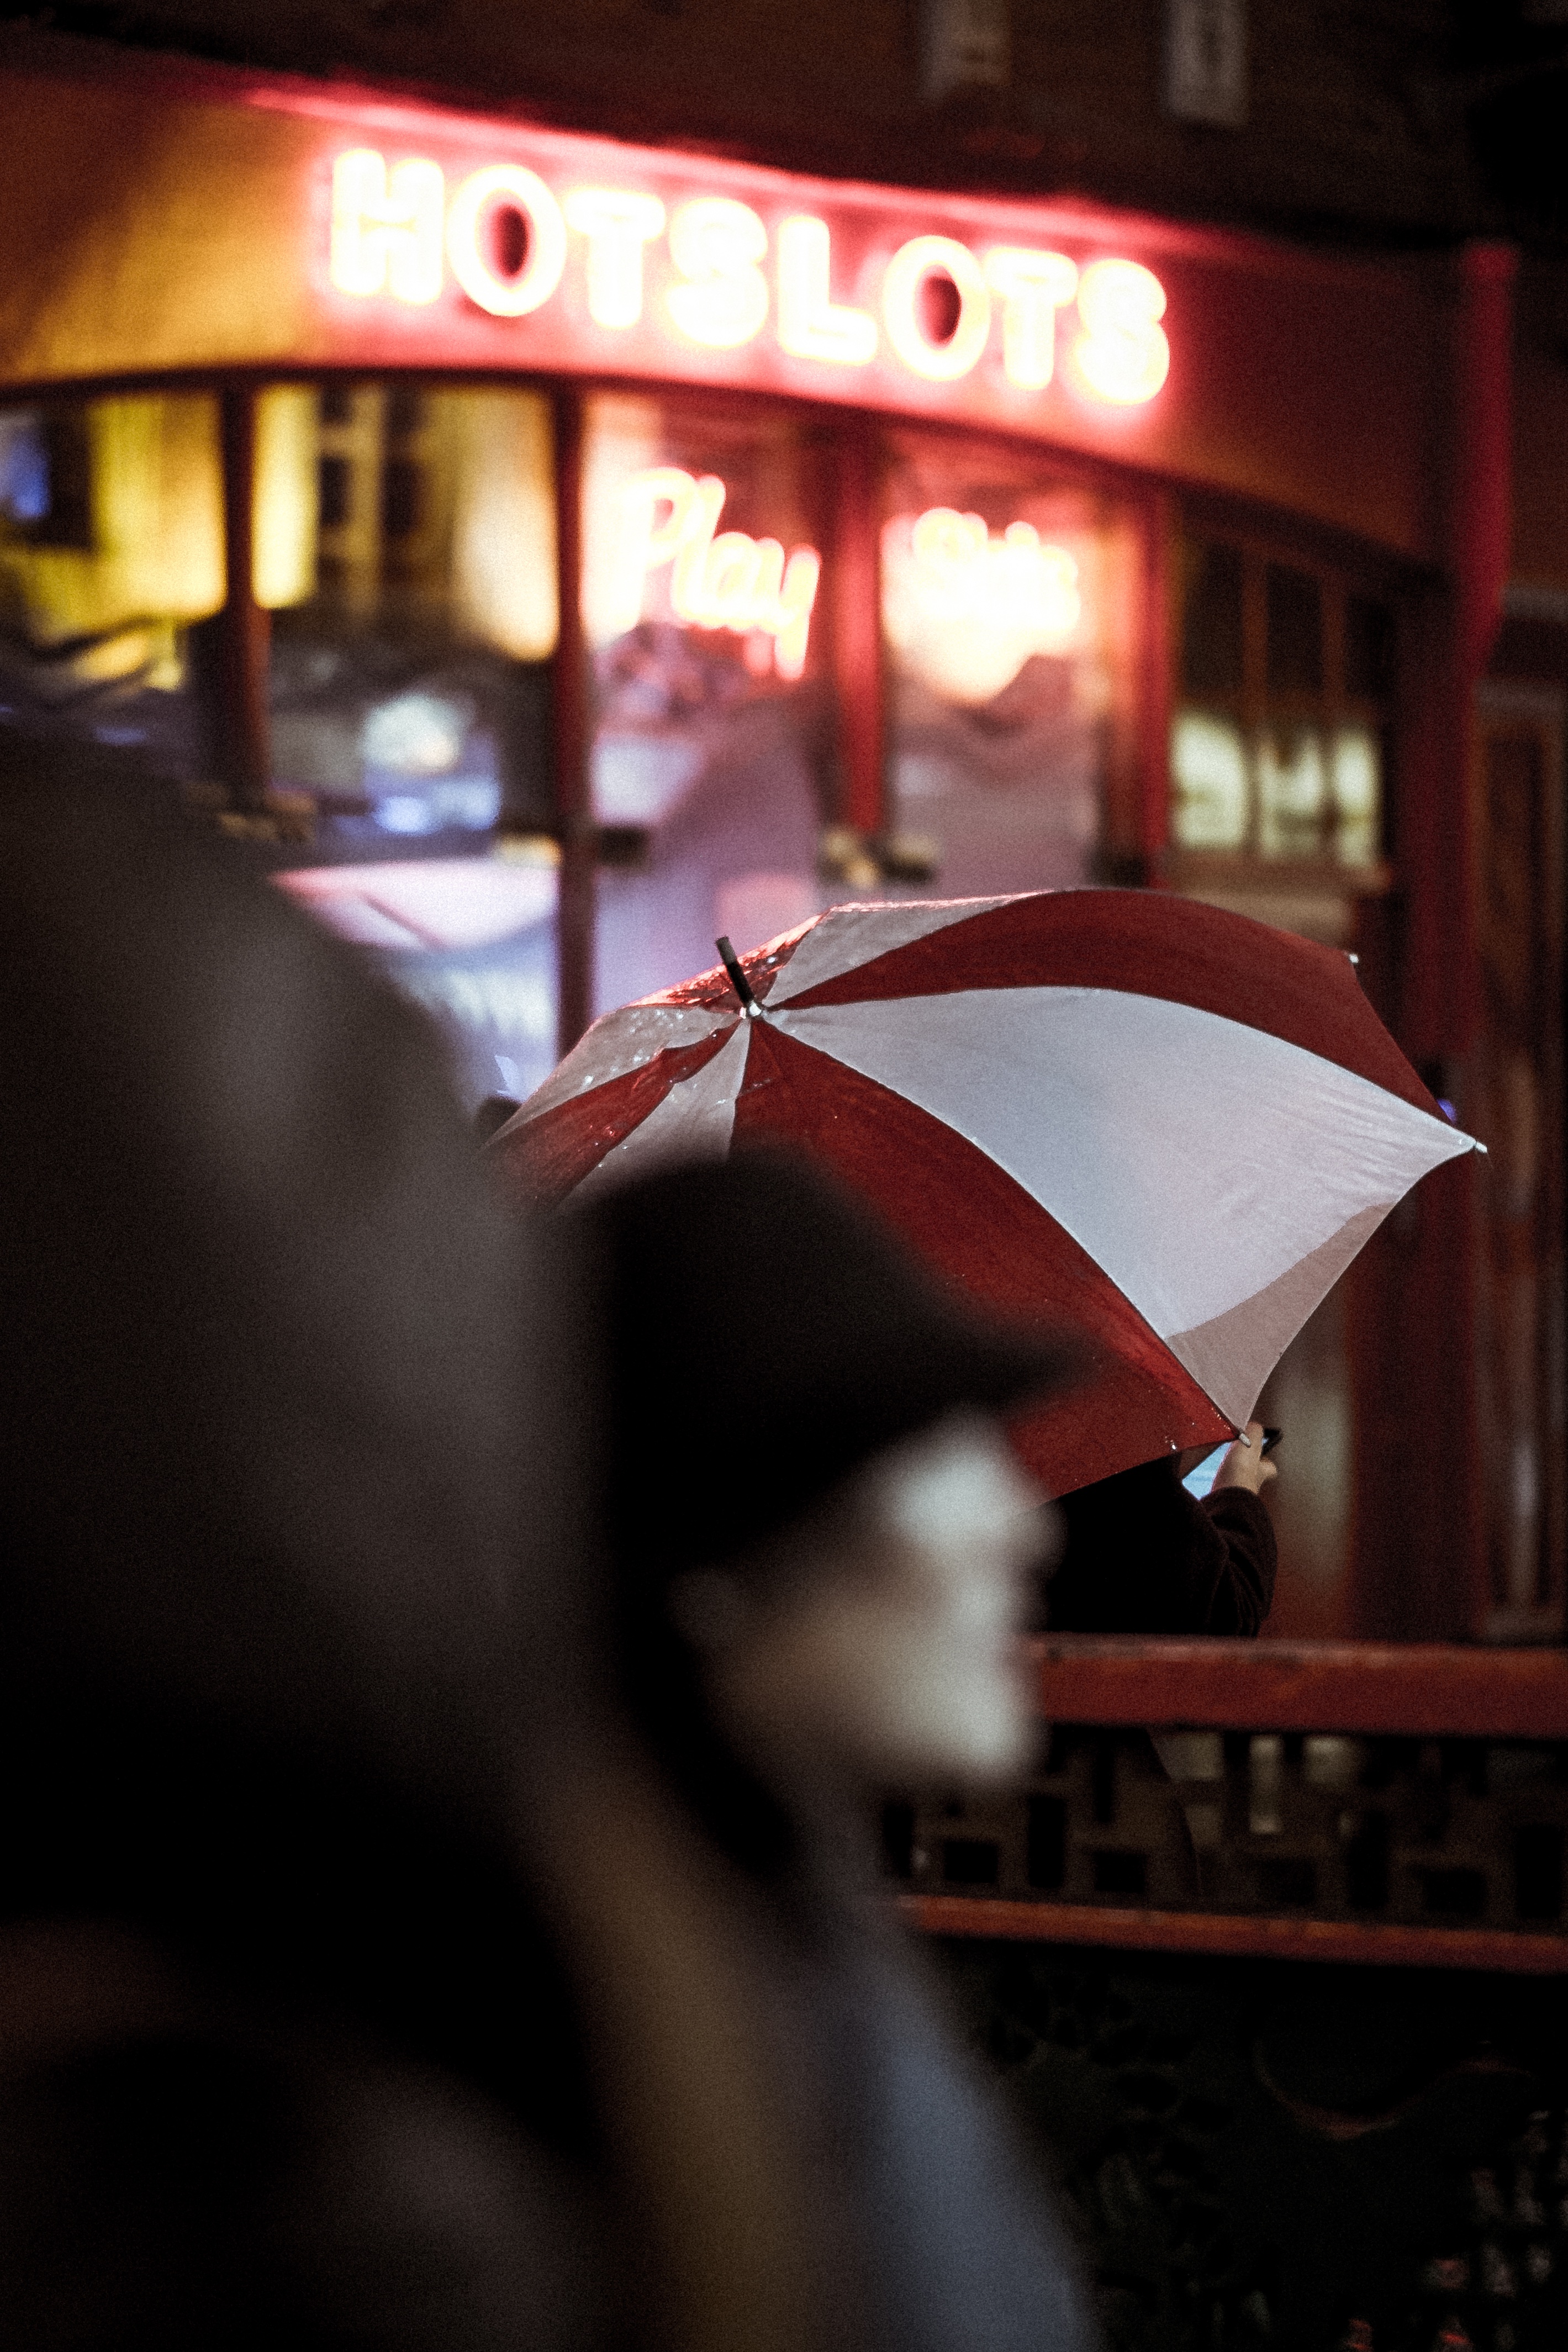
light, night, evening, red, color, darkness, shape